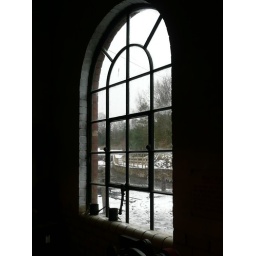
Looking through the window of the lamp cabin in Beamish Museum colliery, towards the entrance to the Mahogony Drift Mine.